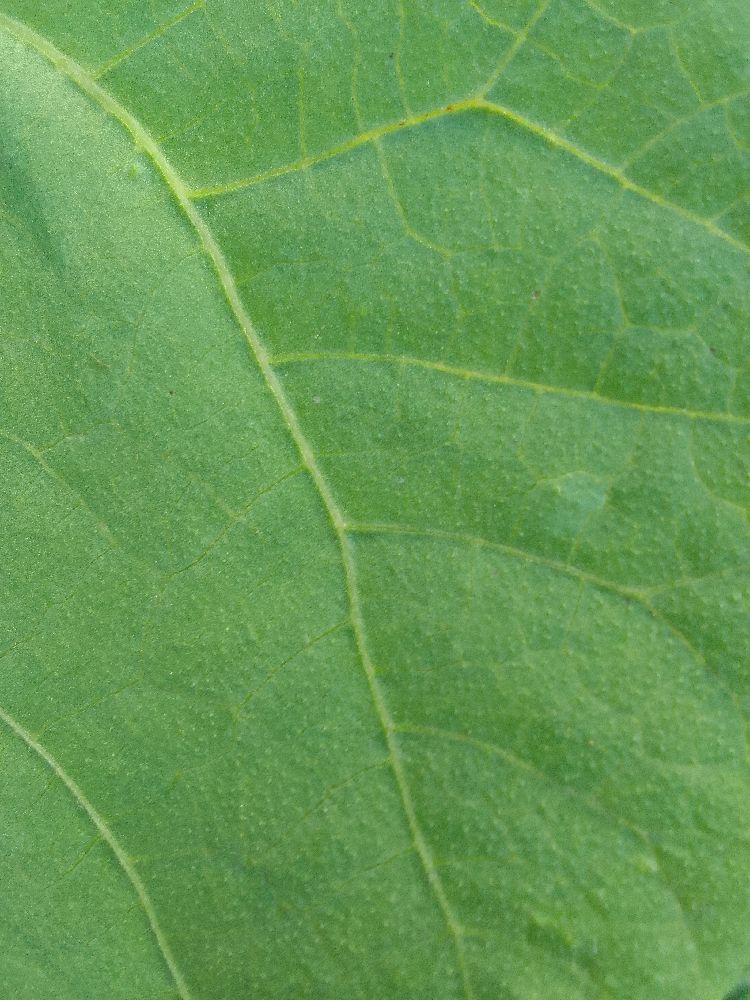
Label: healthy